Carbohydrate sulfotransferase

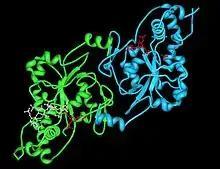
Example carbohydrate sulfotransferase with PAPS cosubstrate and carbohydrate substrate: Crystal Structure of human 3-O-Sulfotransferase-3 with bound PAPS and tetrasaccharide substrate. Enzyme chain A (blue), Enzyme chain B (green), PAPS (red), tetrasaccharide substrate (white), sodium ion (purple sphere).

In biochemistry, carbohydrate sulfotransferases are enzymes within the class of sulfotransferases which catalyze the transfer of the sulfate functional group to carbohydrate groups in glycoproteins and glycolipids. Carbohydrates are used by cells for a wide range of functions from structural purposes to extracellular communication. Carbohydrates are suitable for such a wide variety of functions due to the diversity in structure generated from monosaccharide composition, glycosidic linkage positions, chain branching, and covalent modification. Possible covalent modifications include acetylation, methylation, phosphorylation, and sulfation. Sulfation, performed by carbohydrate sulfotransferases, generates carbohydrate sulfate esters. These sulfate esters are only located extracellularly, whether through excretion into the extracellular matrix (ECM) or by presentation on the cell surface. As extracellular compounds, sulfated carbohydrates are mediators of intercellular communication, cellular adhesion, and ECM maintenance.